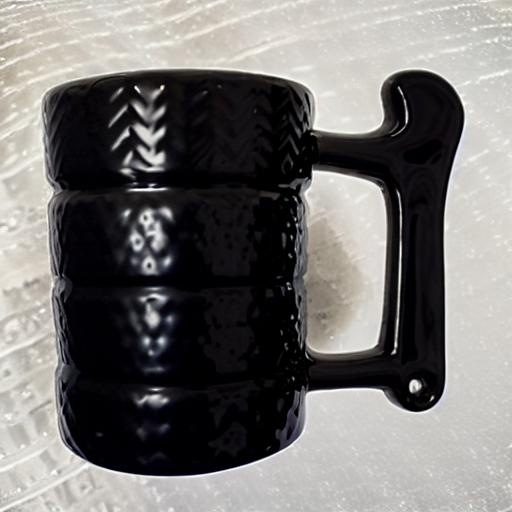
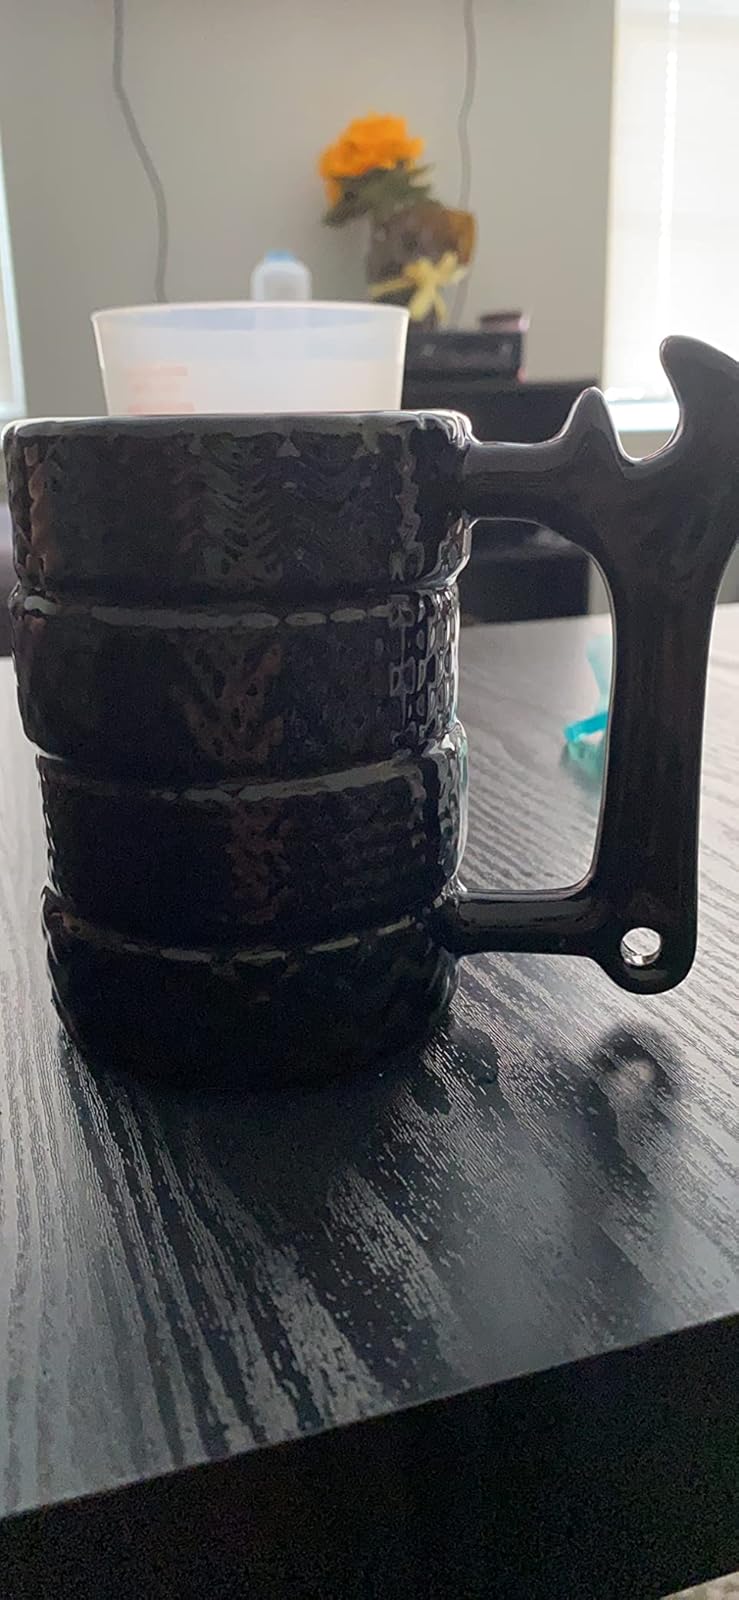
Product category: items_mug
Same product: no